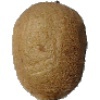
Label: kiwi